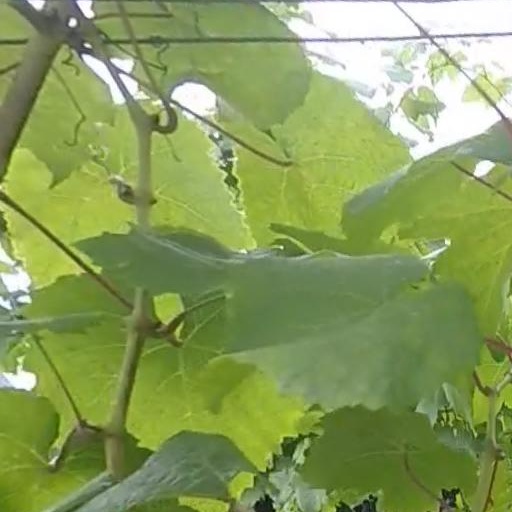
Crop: grape